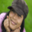
Label: woman